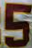
Number: 5